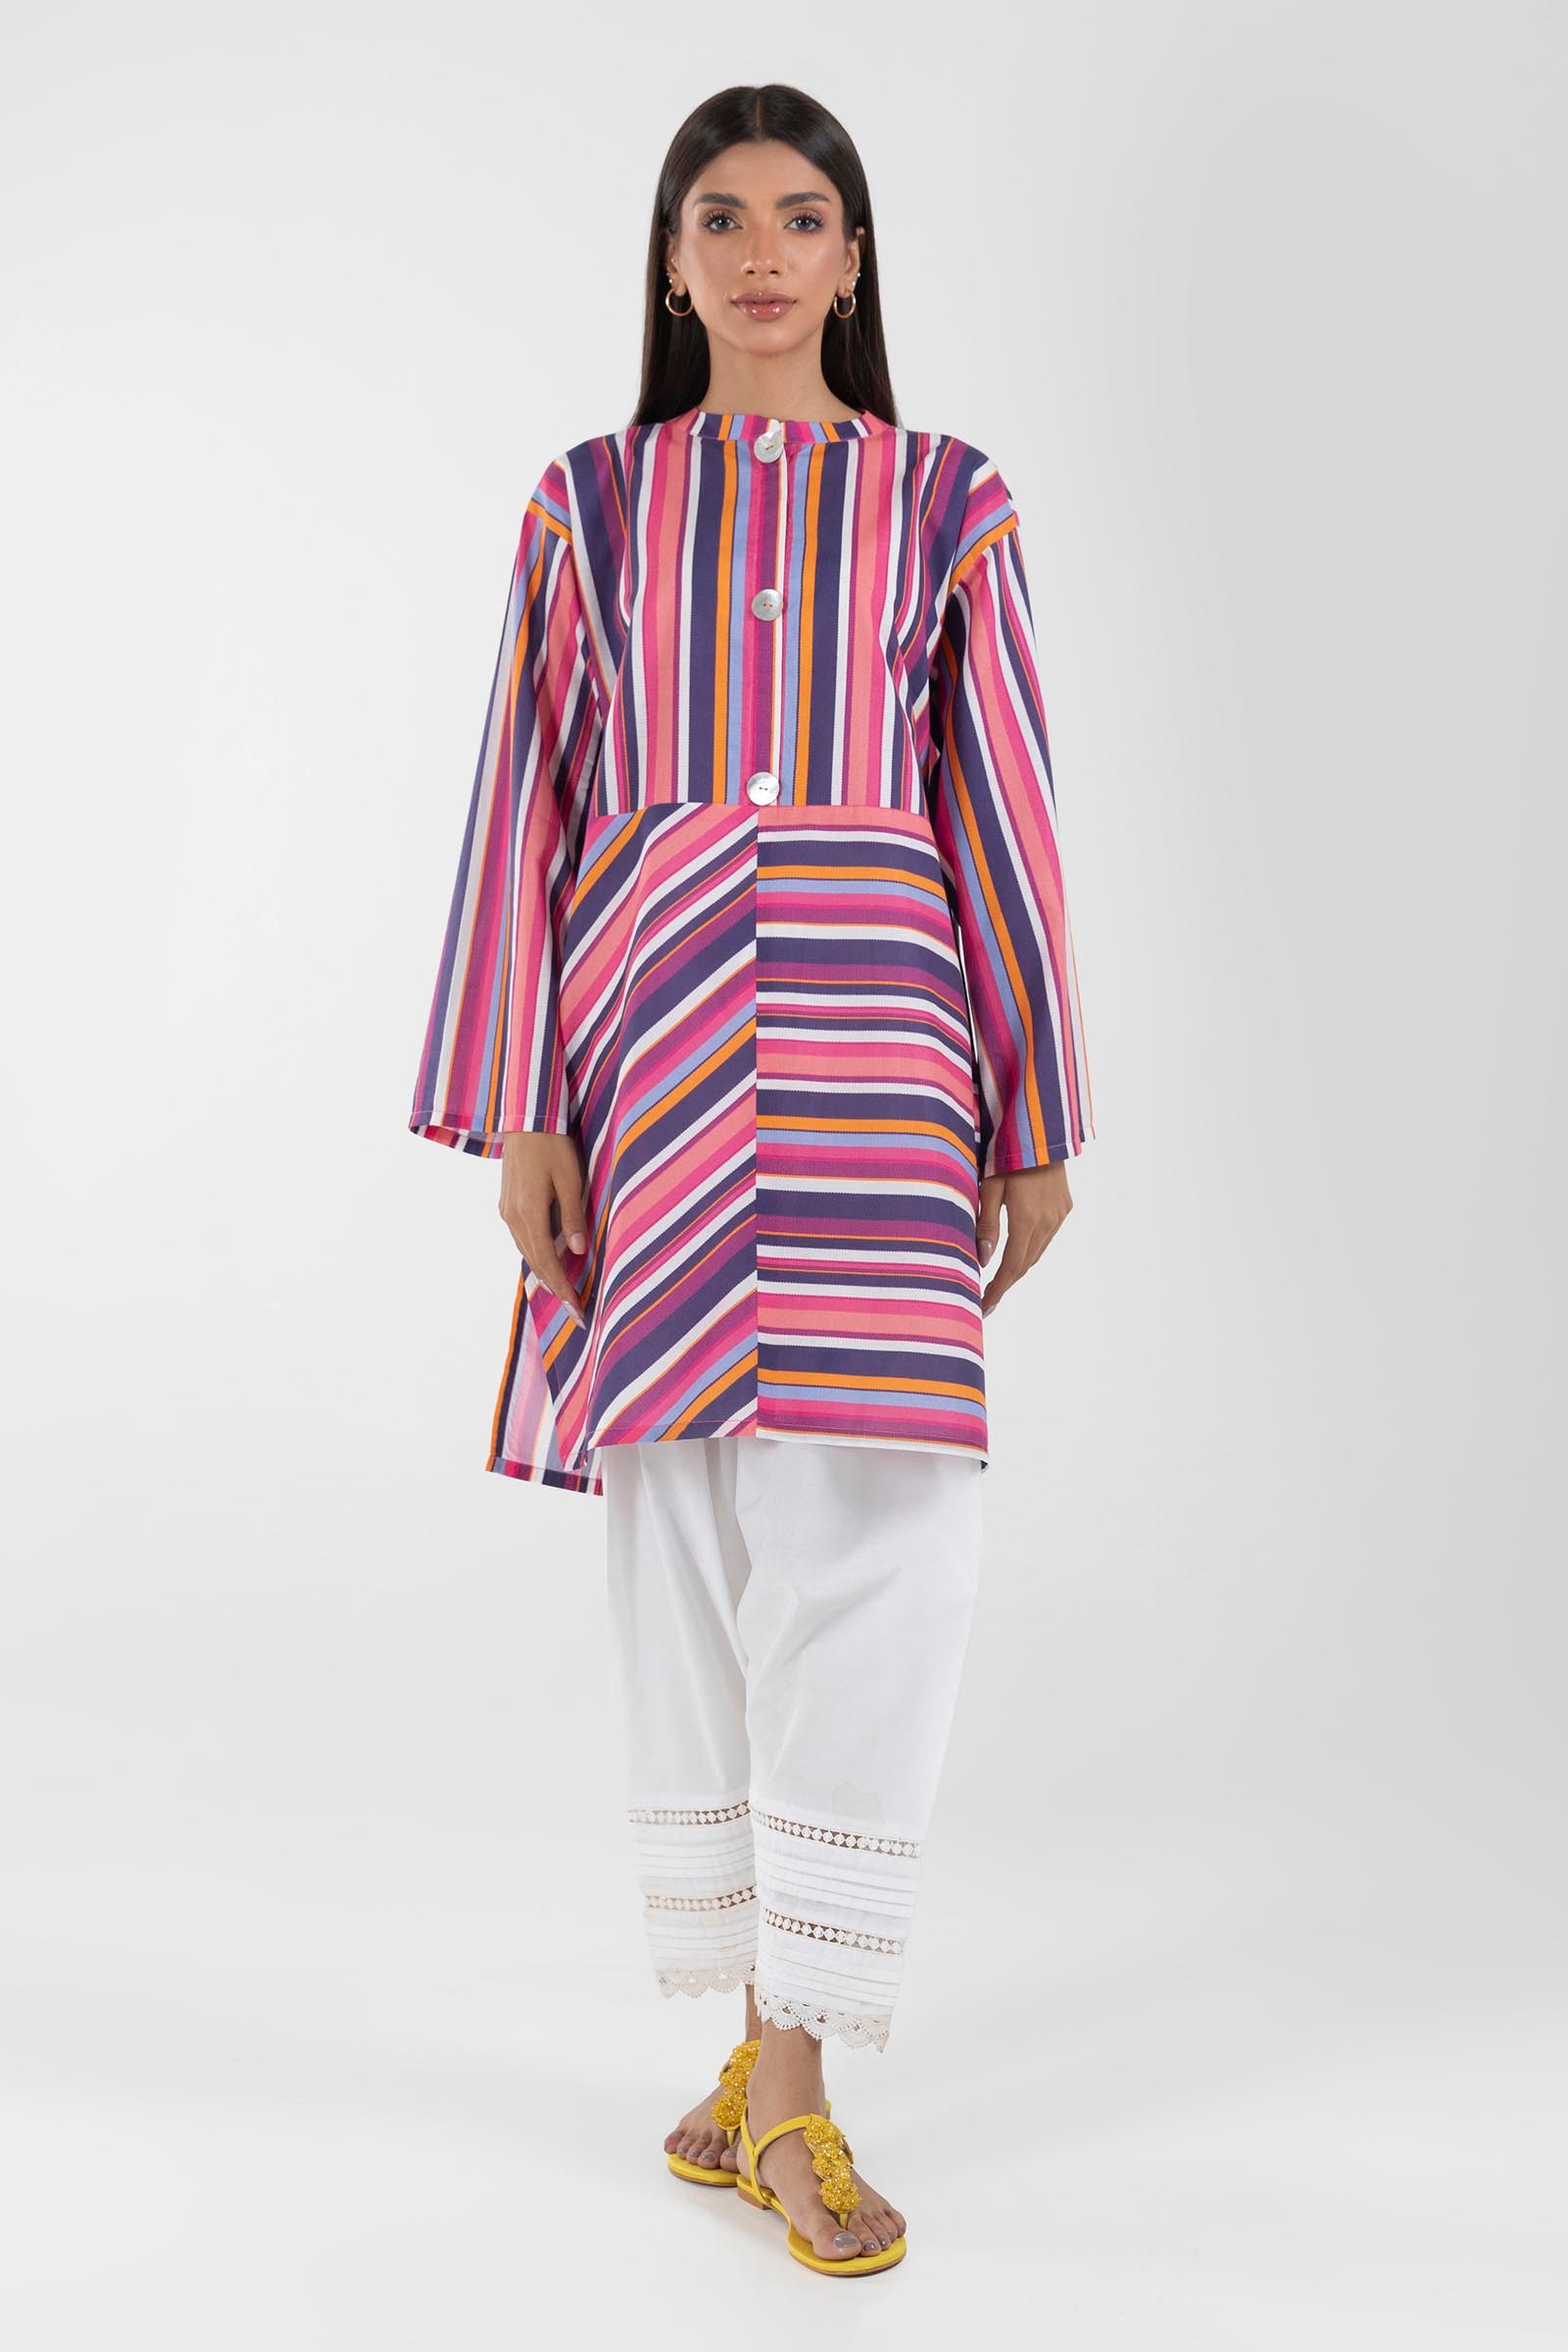
multi stripe tunic